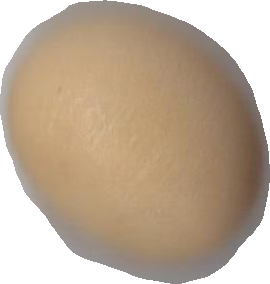
Variety: Dega